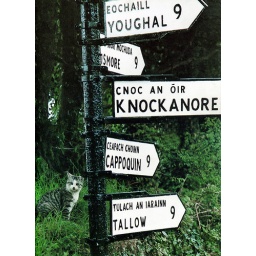
a cat at a sign post in ireland